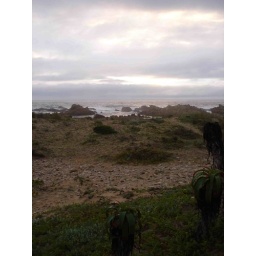
This was the beach in front of the hostel in Knysna. The rocks out there were really fun to climb on.